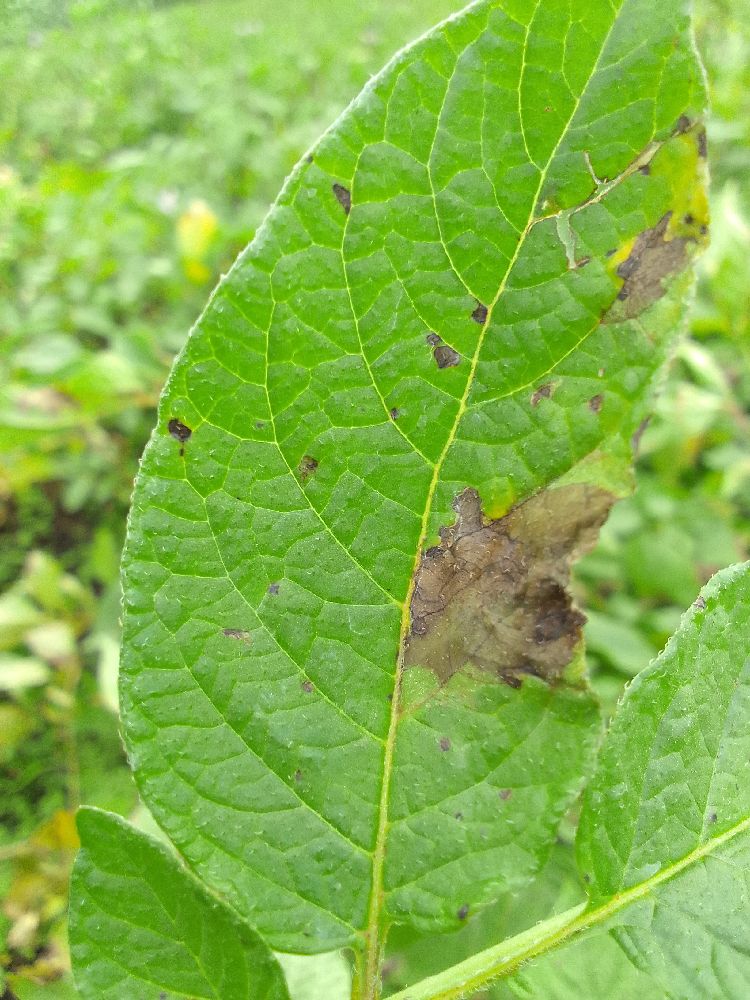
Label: Late blight